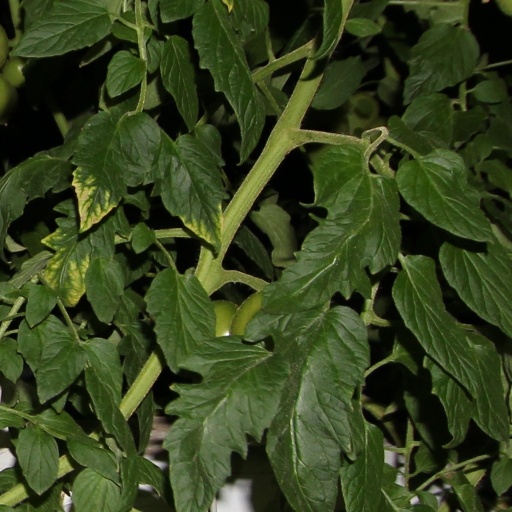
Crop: tomato